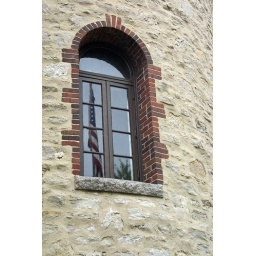
A furled American flag hangs in reflection on the turret window of the newer church building.